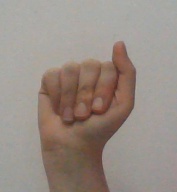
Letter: saad